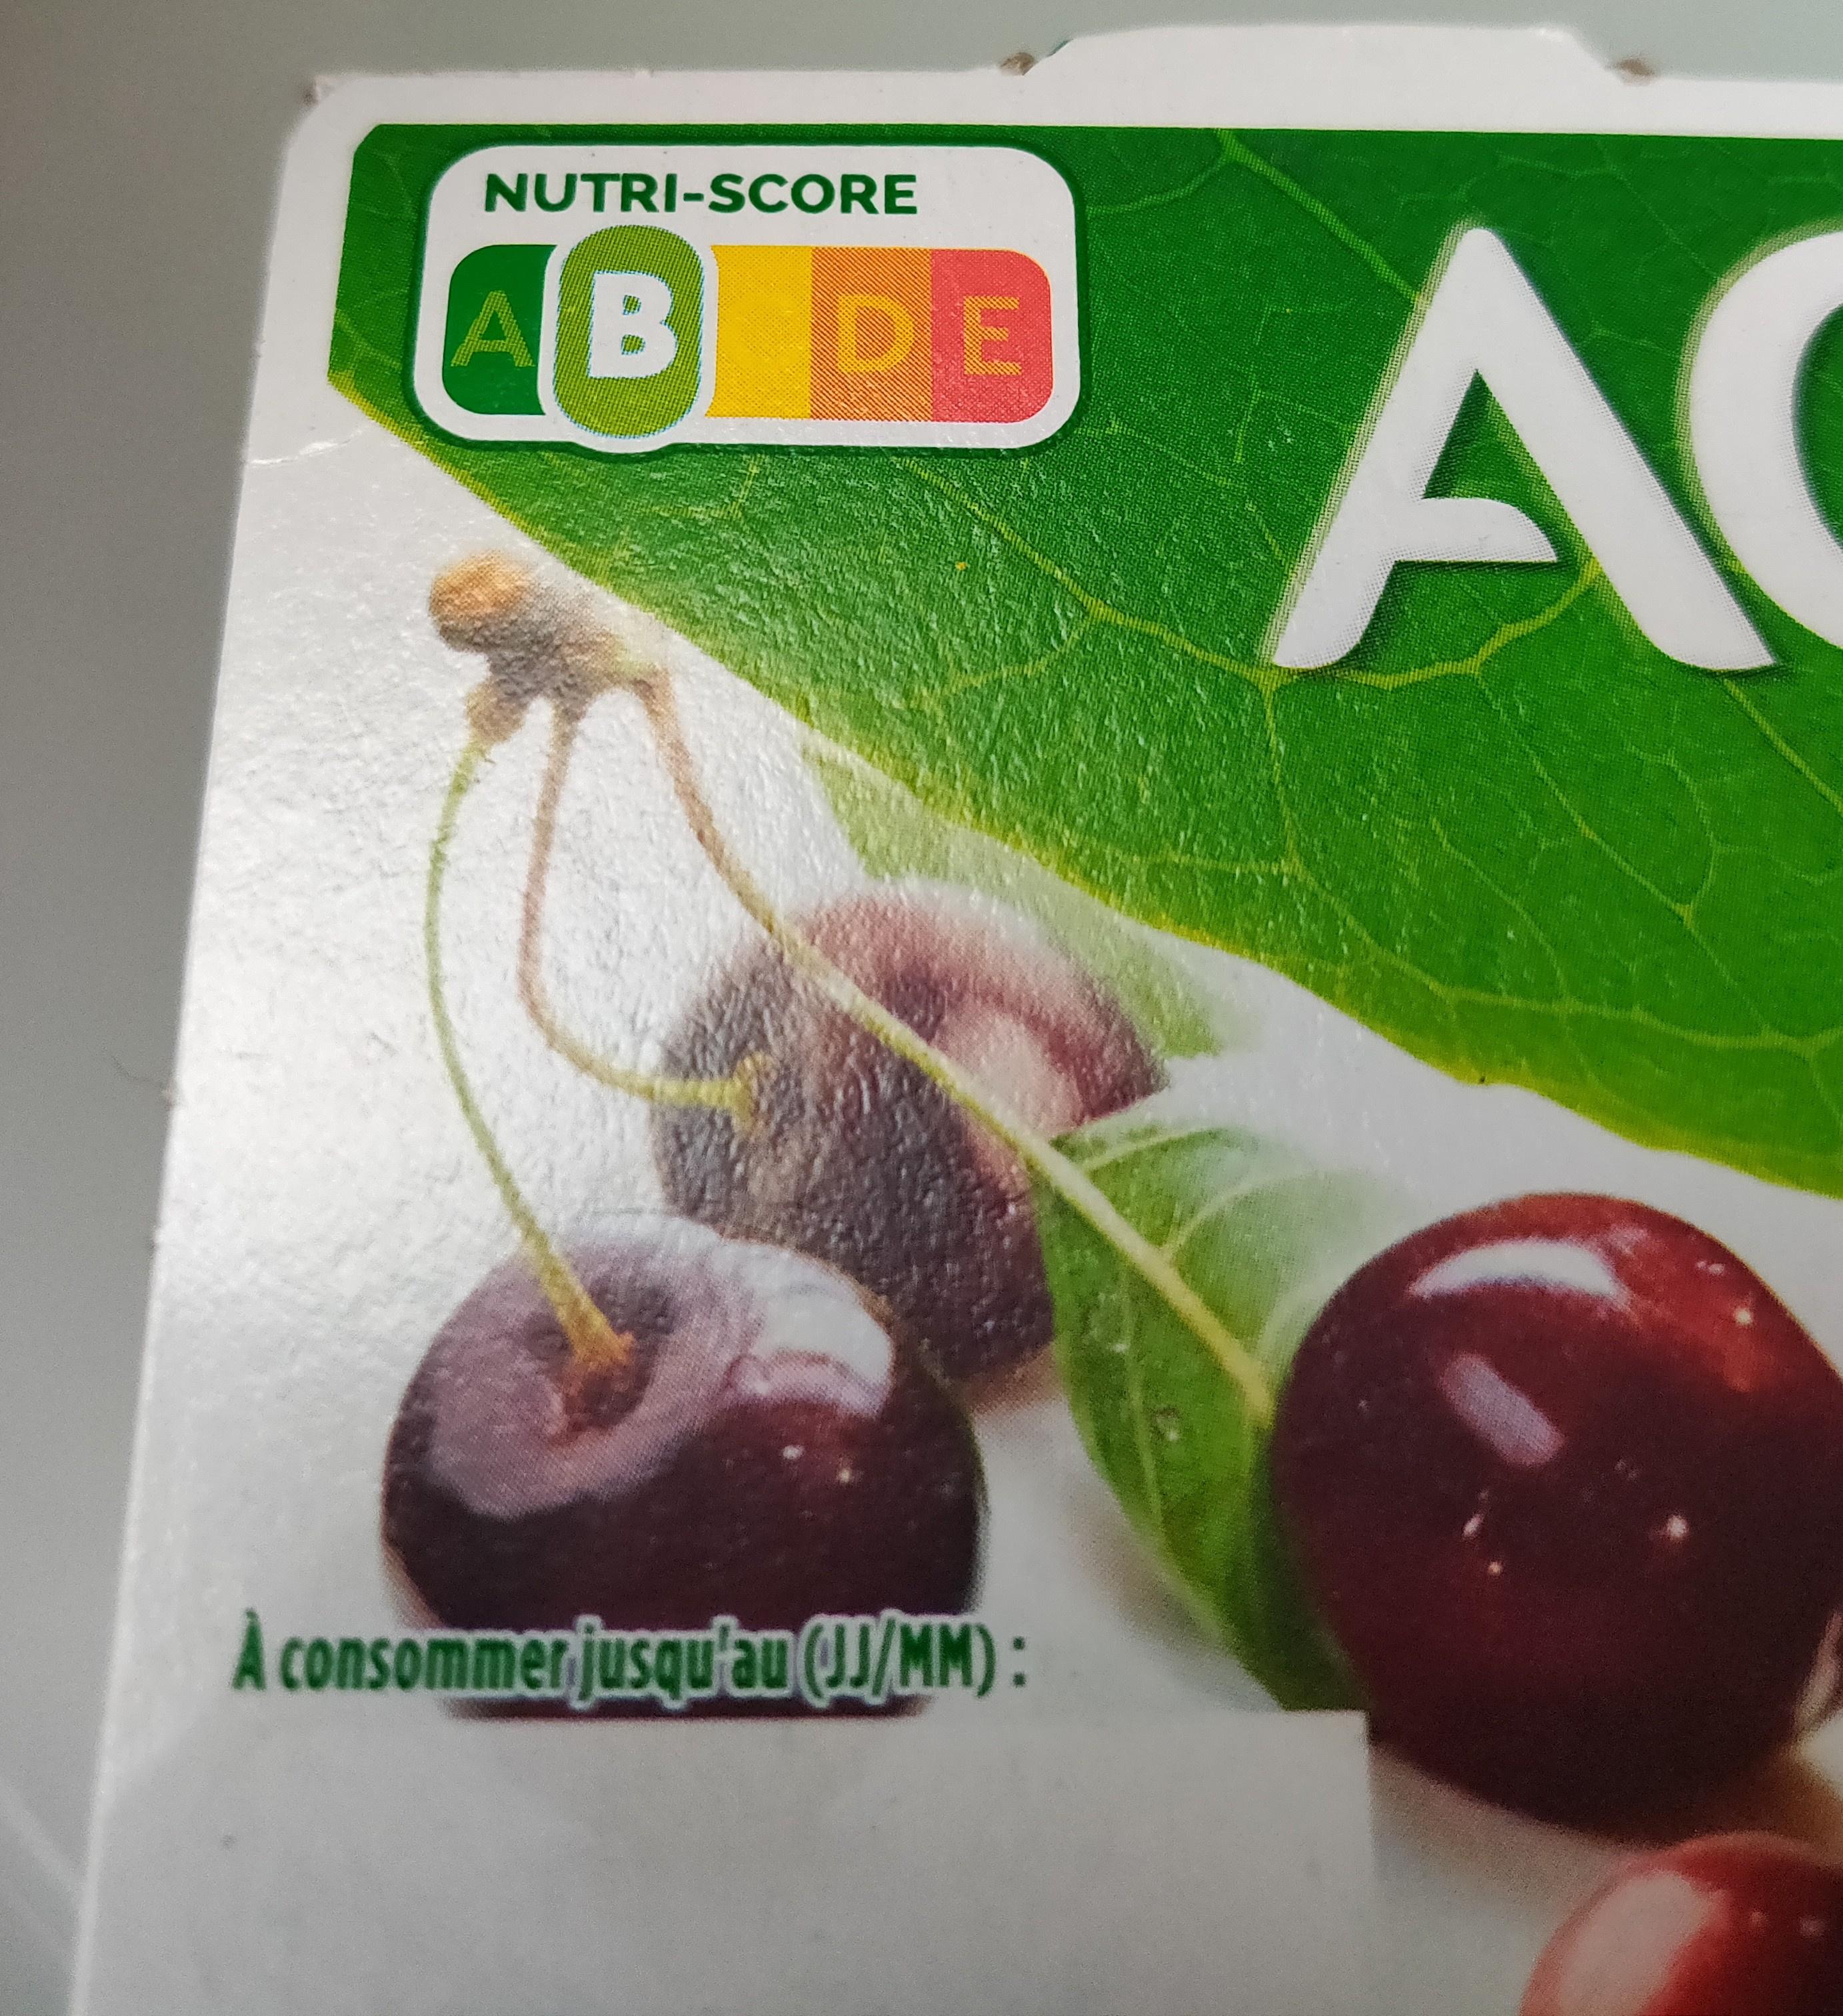
Nutri-Score label: nutriscore-b